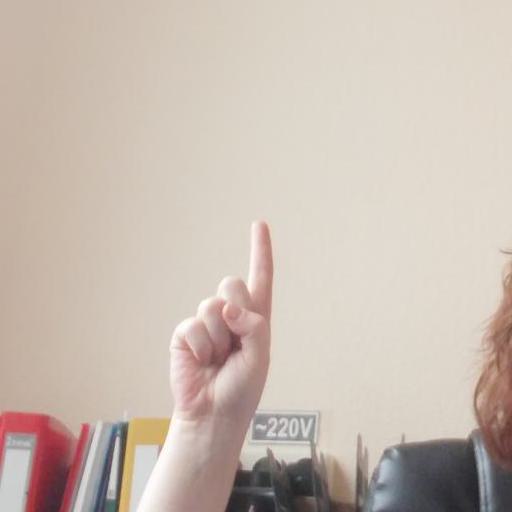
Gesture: one